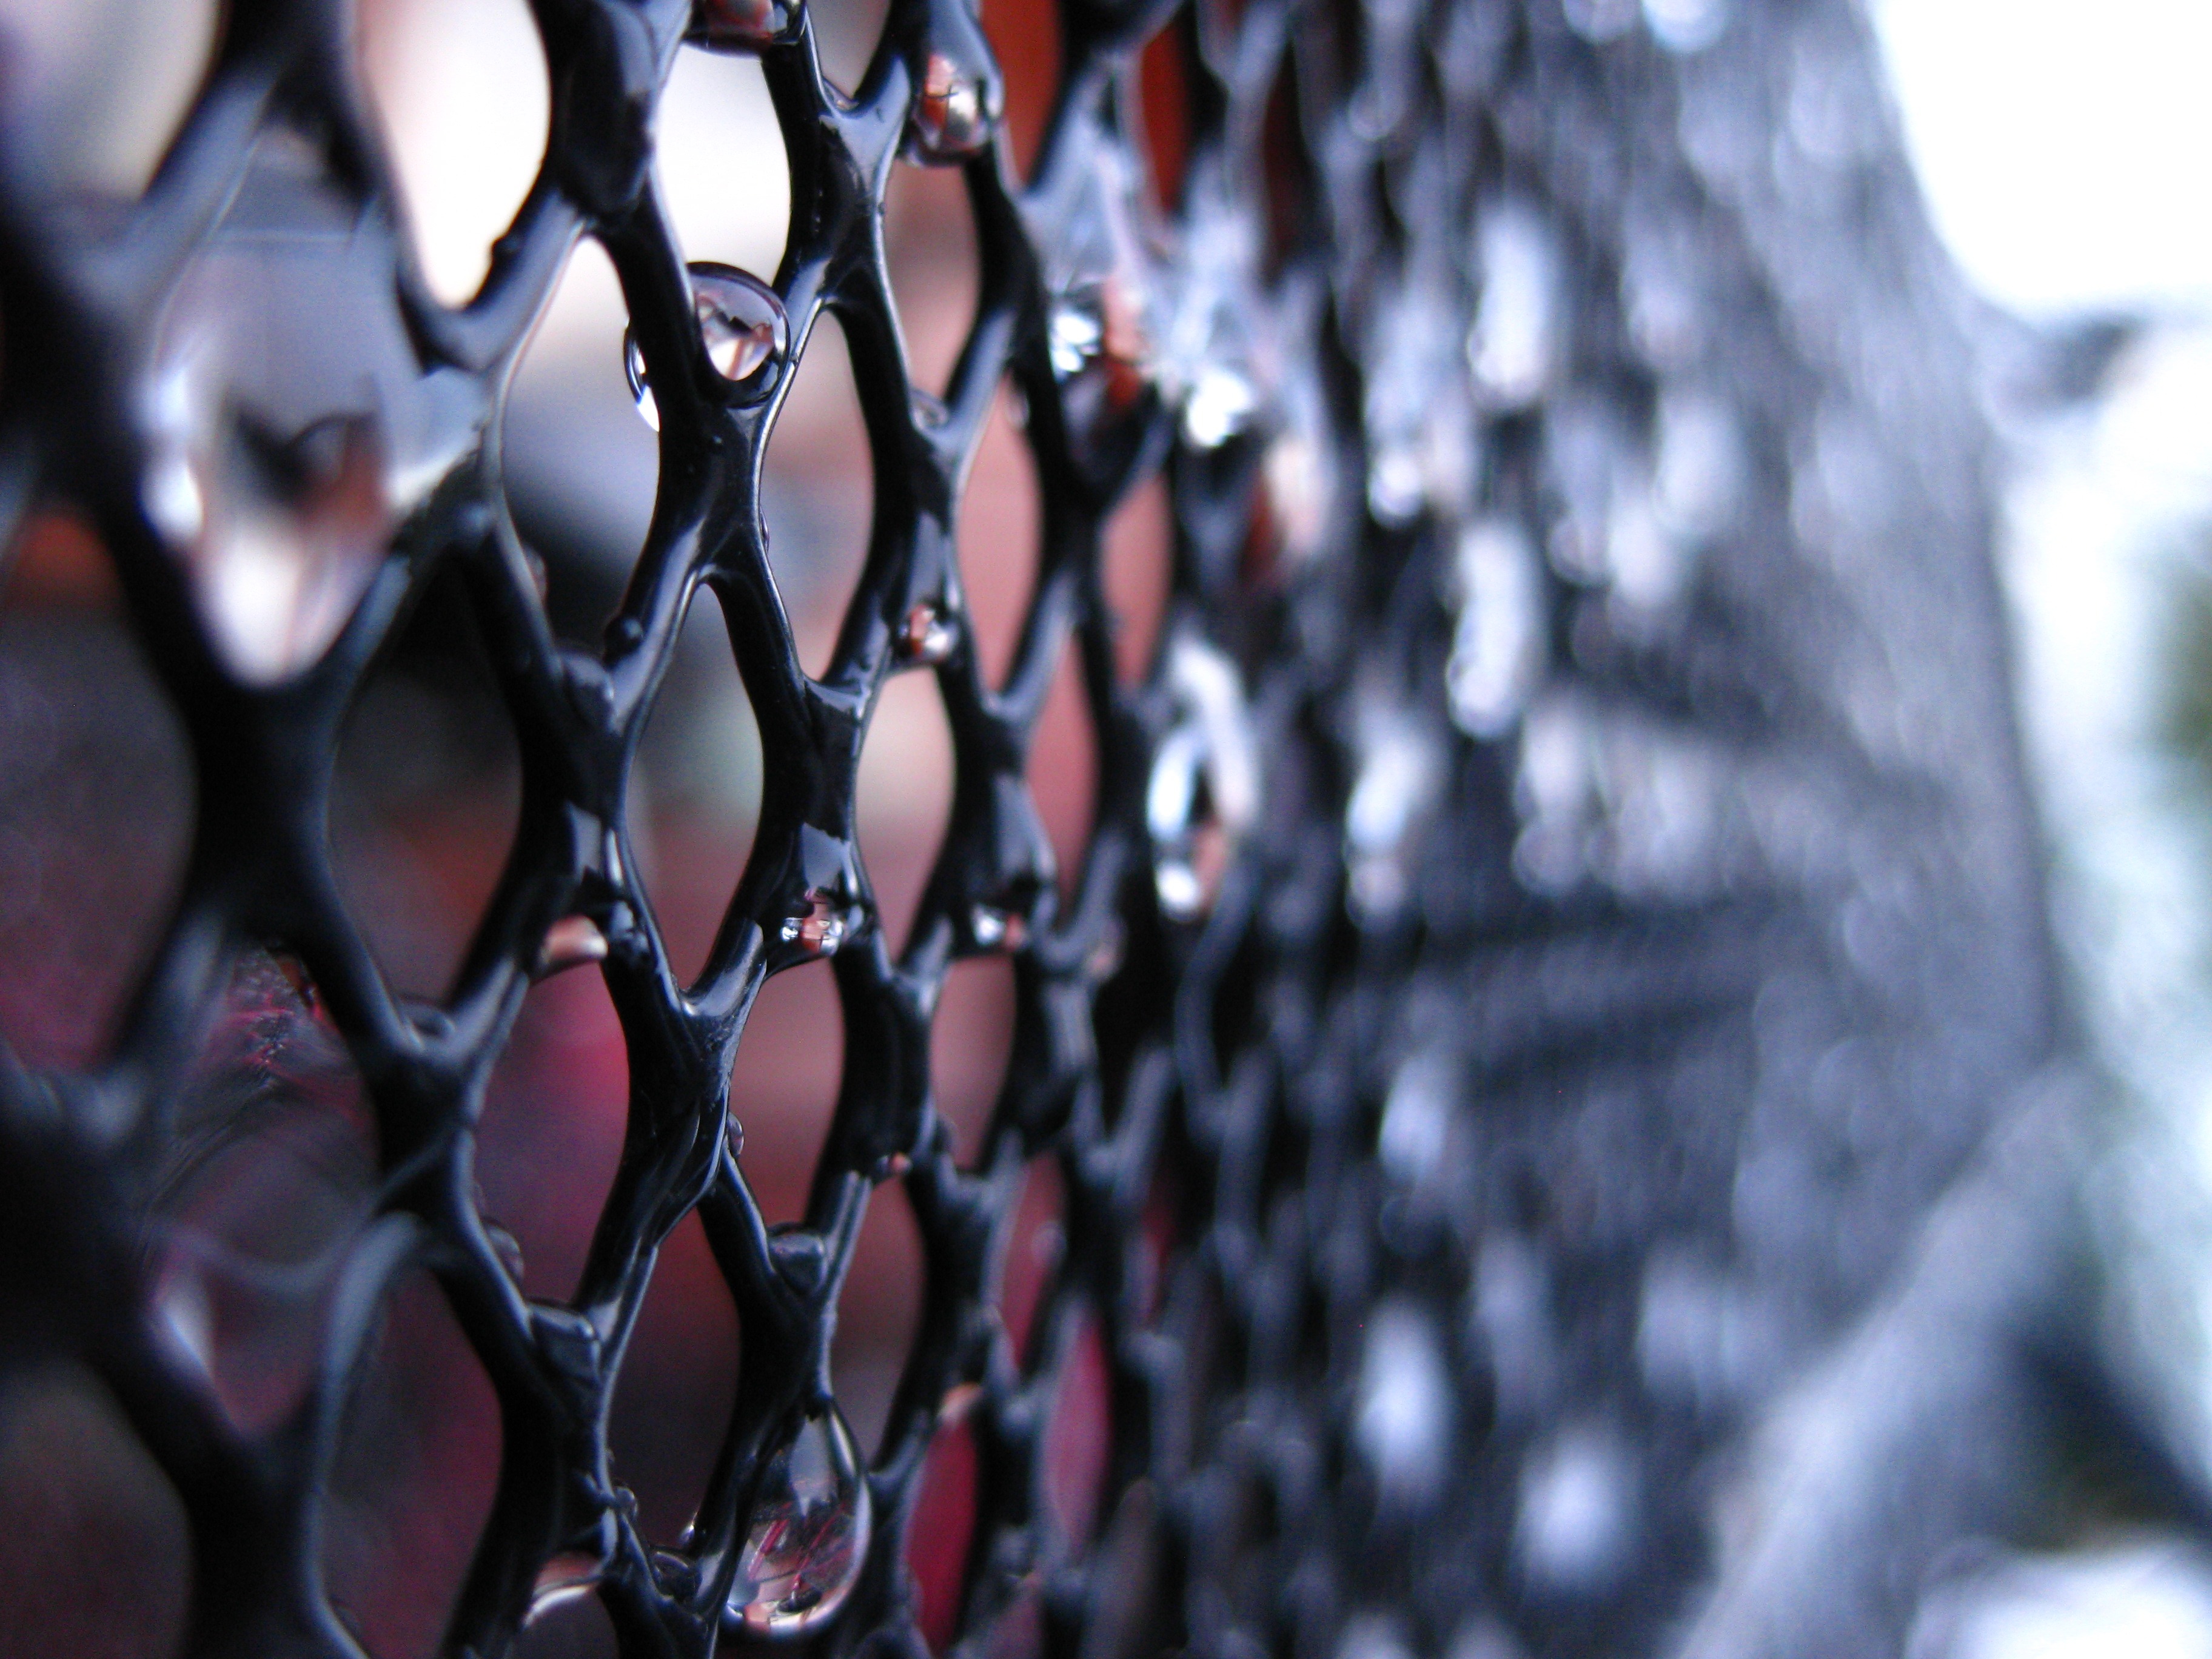
photography, flower, spring, color, frozen, black, drip, close up, background, grid, macro photography